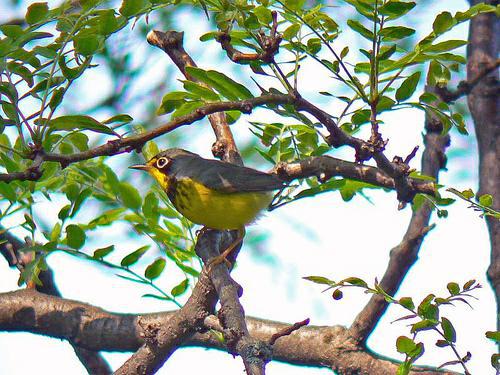
A photo of a canada warbler